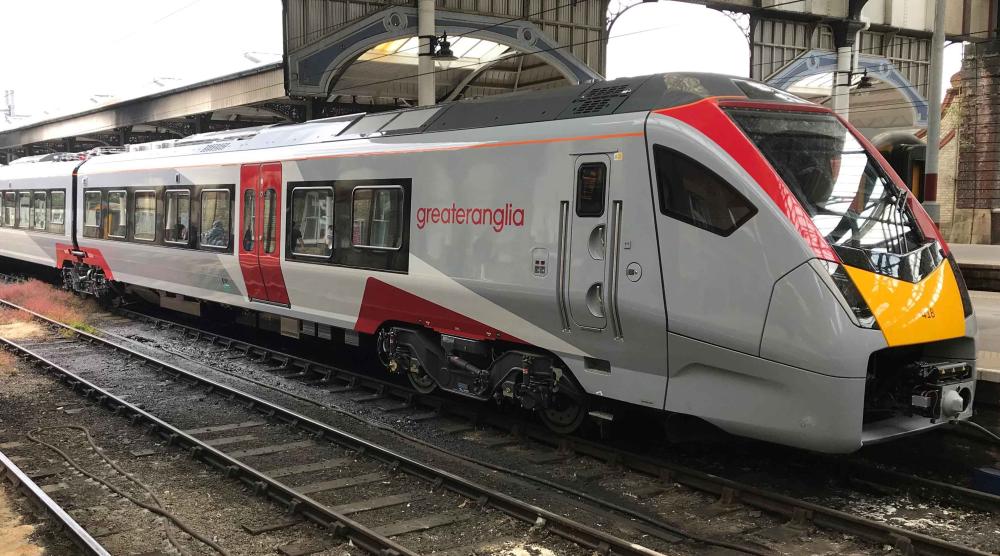
Vehicle type: Trains